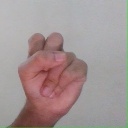
अक्षर: स